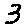
Label: 3